Sodern

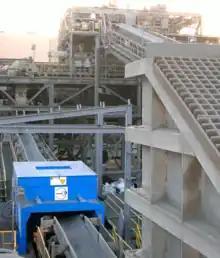
Cement CNA

In the late 1990s, a new project of neutron analyzer was launched, the Continuous Neutron Analyzer (CNA) for the analysis of cements. The principle of material analysis by neutron interrogation was then extended for a vast range of applications: coal, ores (copper, nickel, bauxite, iron), scrap and waste. In 2010, about 70 of those devices had been sold, mostly to cement makers. These CNAs are marketed by another company, PANalytical.